Johann Christian August Heinroth

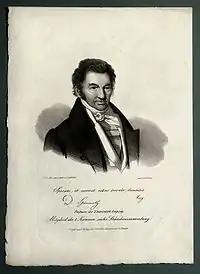

Johann Christian August Heinroth (17 January 1773 – 26 October 1843) was a German physician and psychologist who was the first to use the term psychosomatic. Heinroth divided the human personality into three components in the 1800s, describing the Uberuns (conscience), the Ich (mind, emotions and will) and the Fleish (basic drives, which included man's sinful nature).